Tiga Abdul

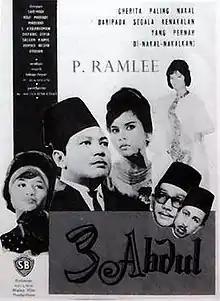
The one-sheet for Tiga Abdul.

Tiga Abdul (English: The Three Abduls; title numerized on screen as 3 Abdul) is a 1964 Malaysian Malay-language black-and-white comedy film directed by and starring Malaysian silver-screen icon P. Ramlee. It tells the story of three brothers who are caught in a web of trickery set by the cunning Sadiq Segaraga, who uses his three daughters to try and fleece the three brothers of all their wealth. The movie is a tribute to traditional folktales with a moral set into the story and is set in a fictional Middle Eastern country named Isketambola, loosely based on Istanbul, Turkey, it also loosely refers to the Ottoman Empire's decline, its final years and its collapse. It was the last film to be directed by P. Ramlee in Singapore before he moved to his new workplace in Merdeka Studios, Kuala Lumpur in 1965.